Paraspeckle

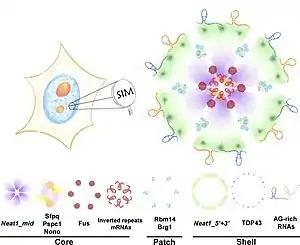
West et al. (2016) suggest that the NEAT1 is folded and bound to paraspeckle core proteins to first form units, which are bridged together by FUS proteins to form the ordered paraspeckle sphere.

Paraspeckles are organised into core-shell spheroidal structures; seven proteins on a scaffold of lncRNA NEAT1 (the 23kb isoform termed NEAT1_2 or NEAT1v2). In 2016, West et al. proposed the currently accepted model for Paraspeckles. This was based on their current findings using super-resolution microscopy. Their models state that the NEAT1_2 scaffold folds into a V-shaped unit. Many of these units then are assembled into a core-shell spheroid by FUS proteins. Core proteins SFPQ, NONO and PSPC1 tightly associate to the assembled structure. Finally, the shell forms, composed of partially co-localised TDP43 proteins. Due to the integral nature of NEAT1 to paraspeckles assembly, assembly is thought to occur in close proximity to NEAT1 transcription sites.